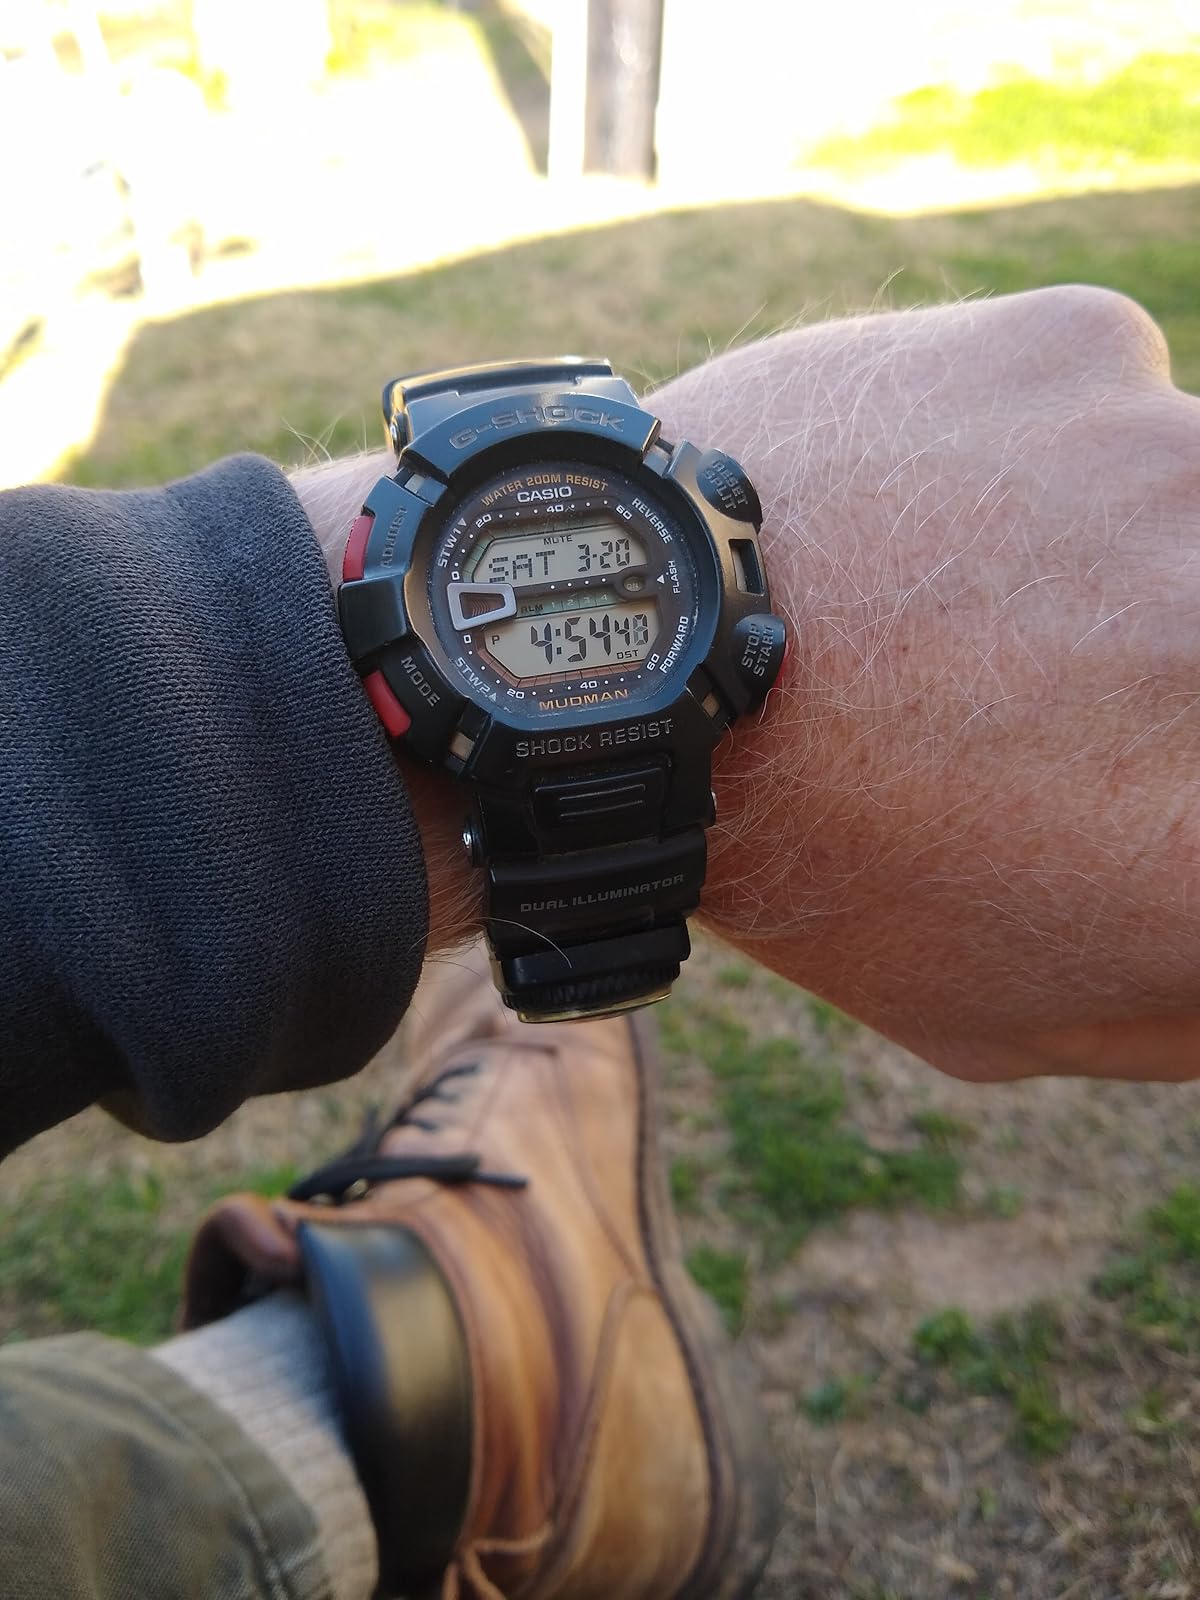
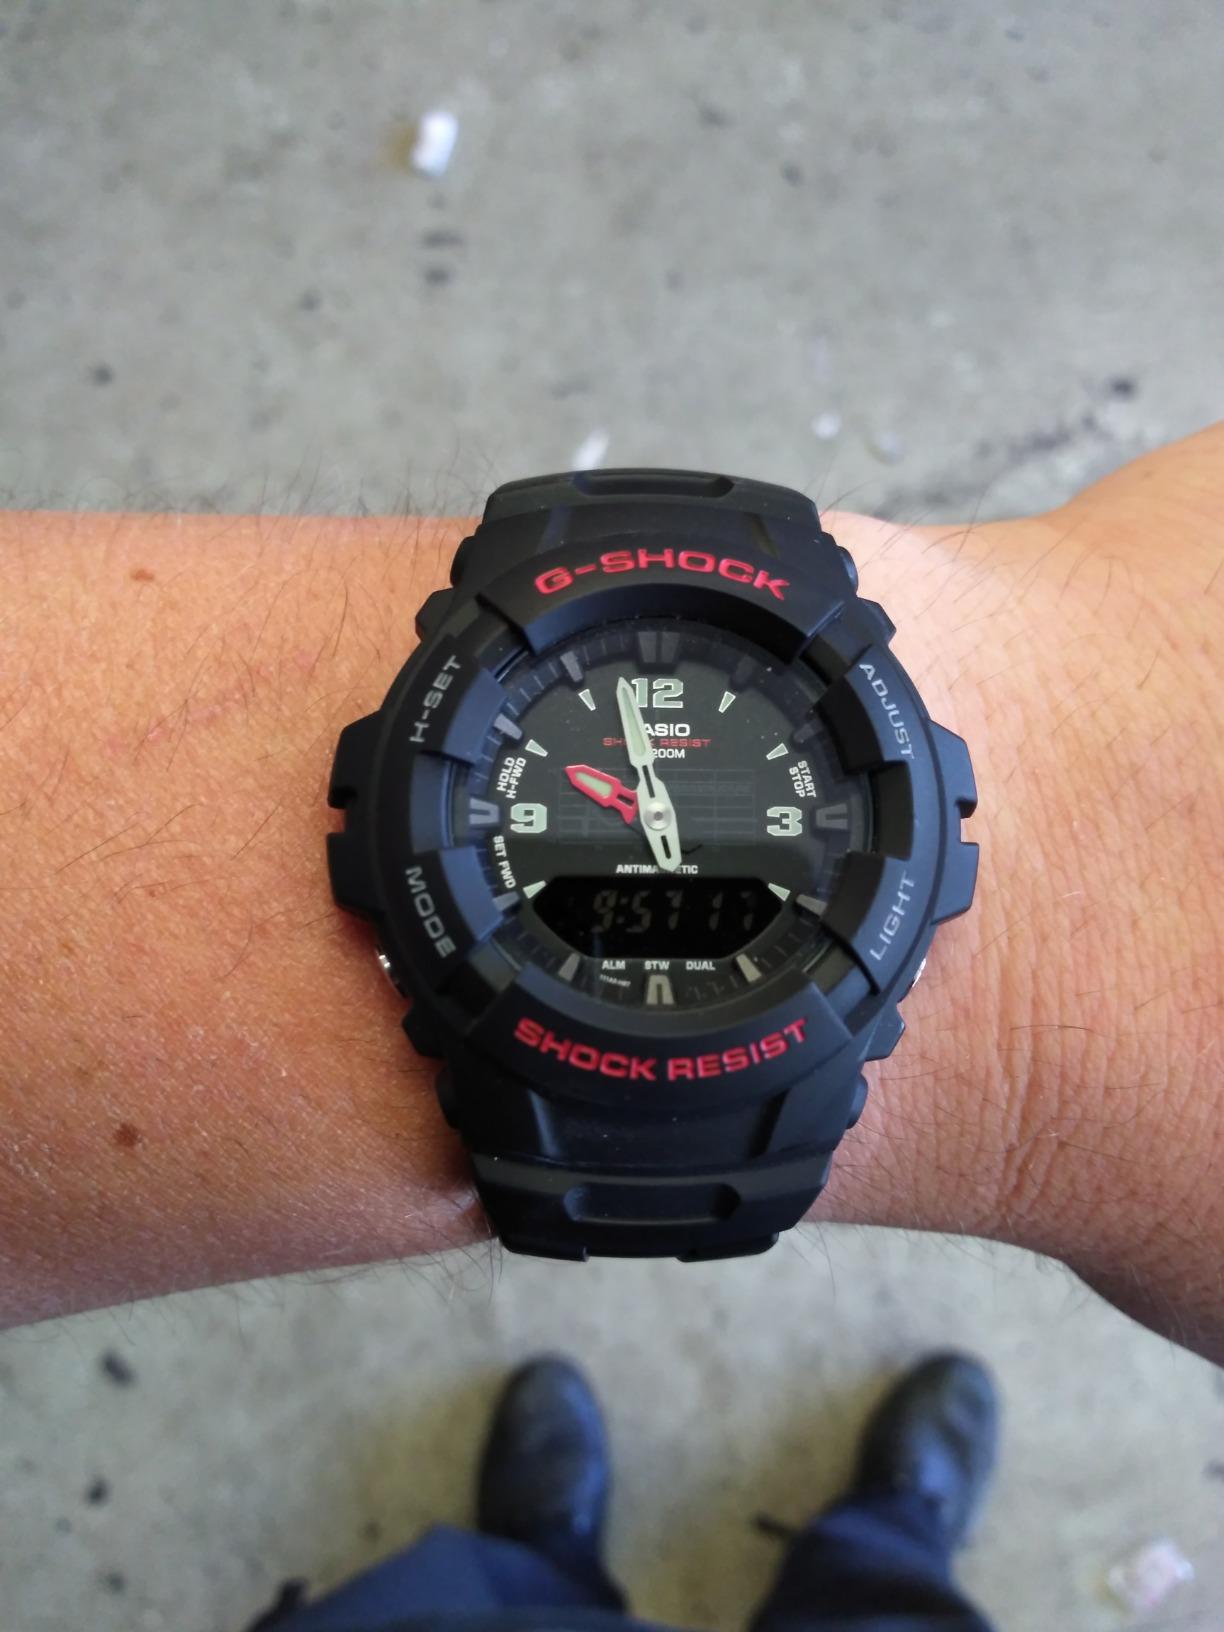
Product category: accessories_watch
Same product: no